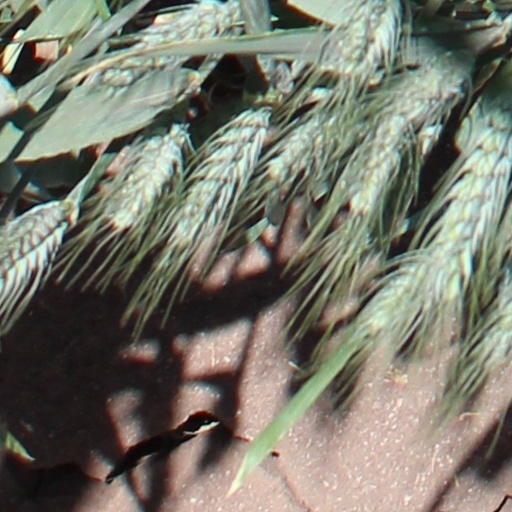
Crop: wheat